Marina, San Diego

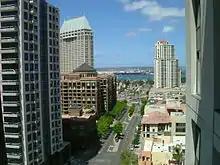
View of west end of Market St., viewed from the 14th floor of Renaissance condominiums, which is located at First and Market.

Marina is bordered to the north by Columbia, bordered to east/southeast by the Gaslamp Quarter, and is bordered to the southwest by the San Diego Marina.